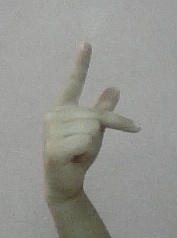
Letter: dha